Abortion in Ohio

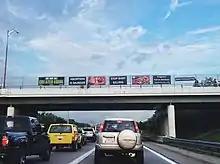

The first clinic arson occurred in Oregon in March 1976 and the first bombing occurred in February 1978 in Ohio. In 1978, there were three arson attacks and four bomb attacks on abortion facilities in the United States. Of these seven attacks, all but two took place in Ohio. These seven attacks caused combined damage of US$800,000.